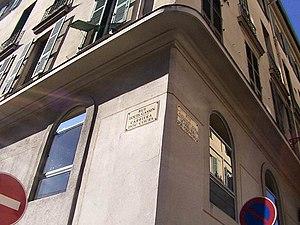
Louis Gassin est un homme politique et avocat français.